August Saabye

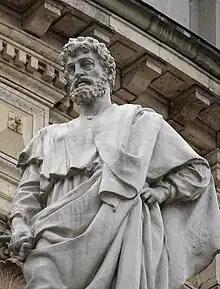
"Peter", 1884, Frederik's Church (the Marble Church), Copenhagen

Saabye went to Rome via Paris in 1855, staying there until 1865, learning more about the sculptures of antiquity. Here he started producing larger statues.